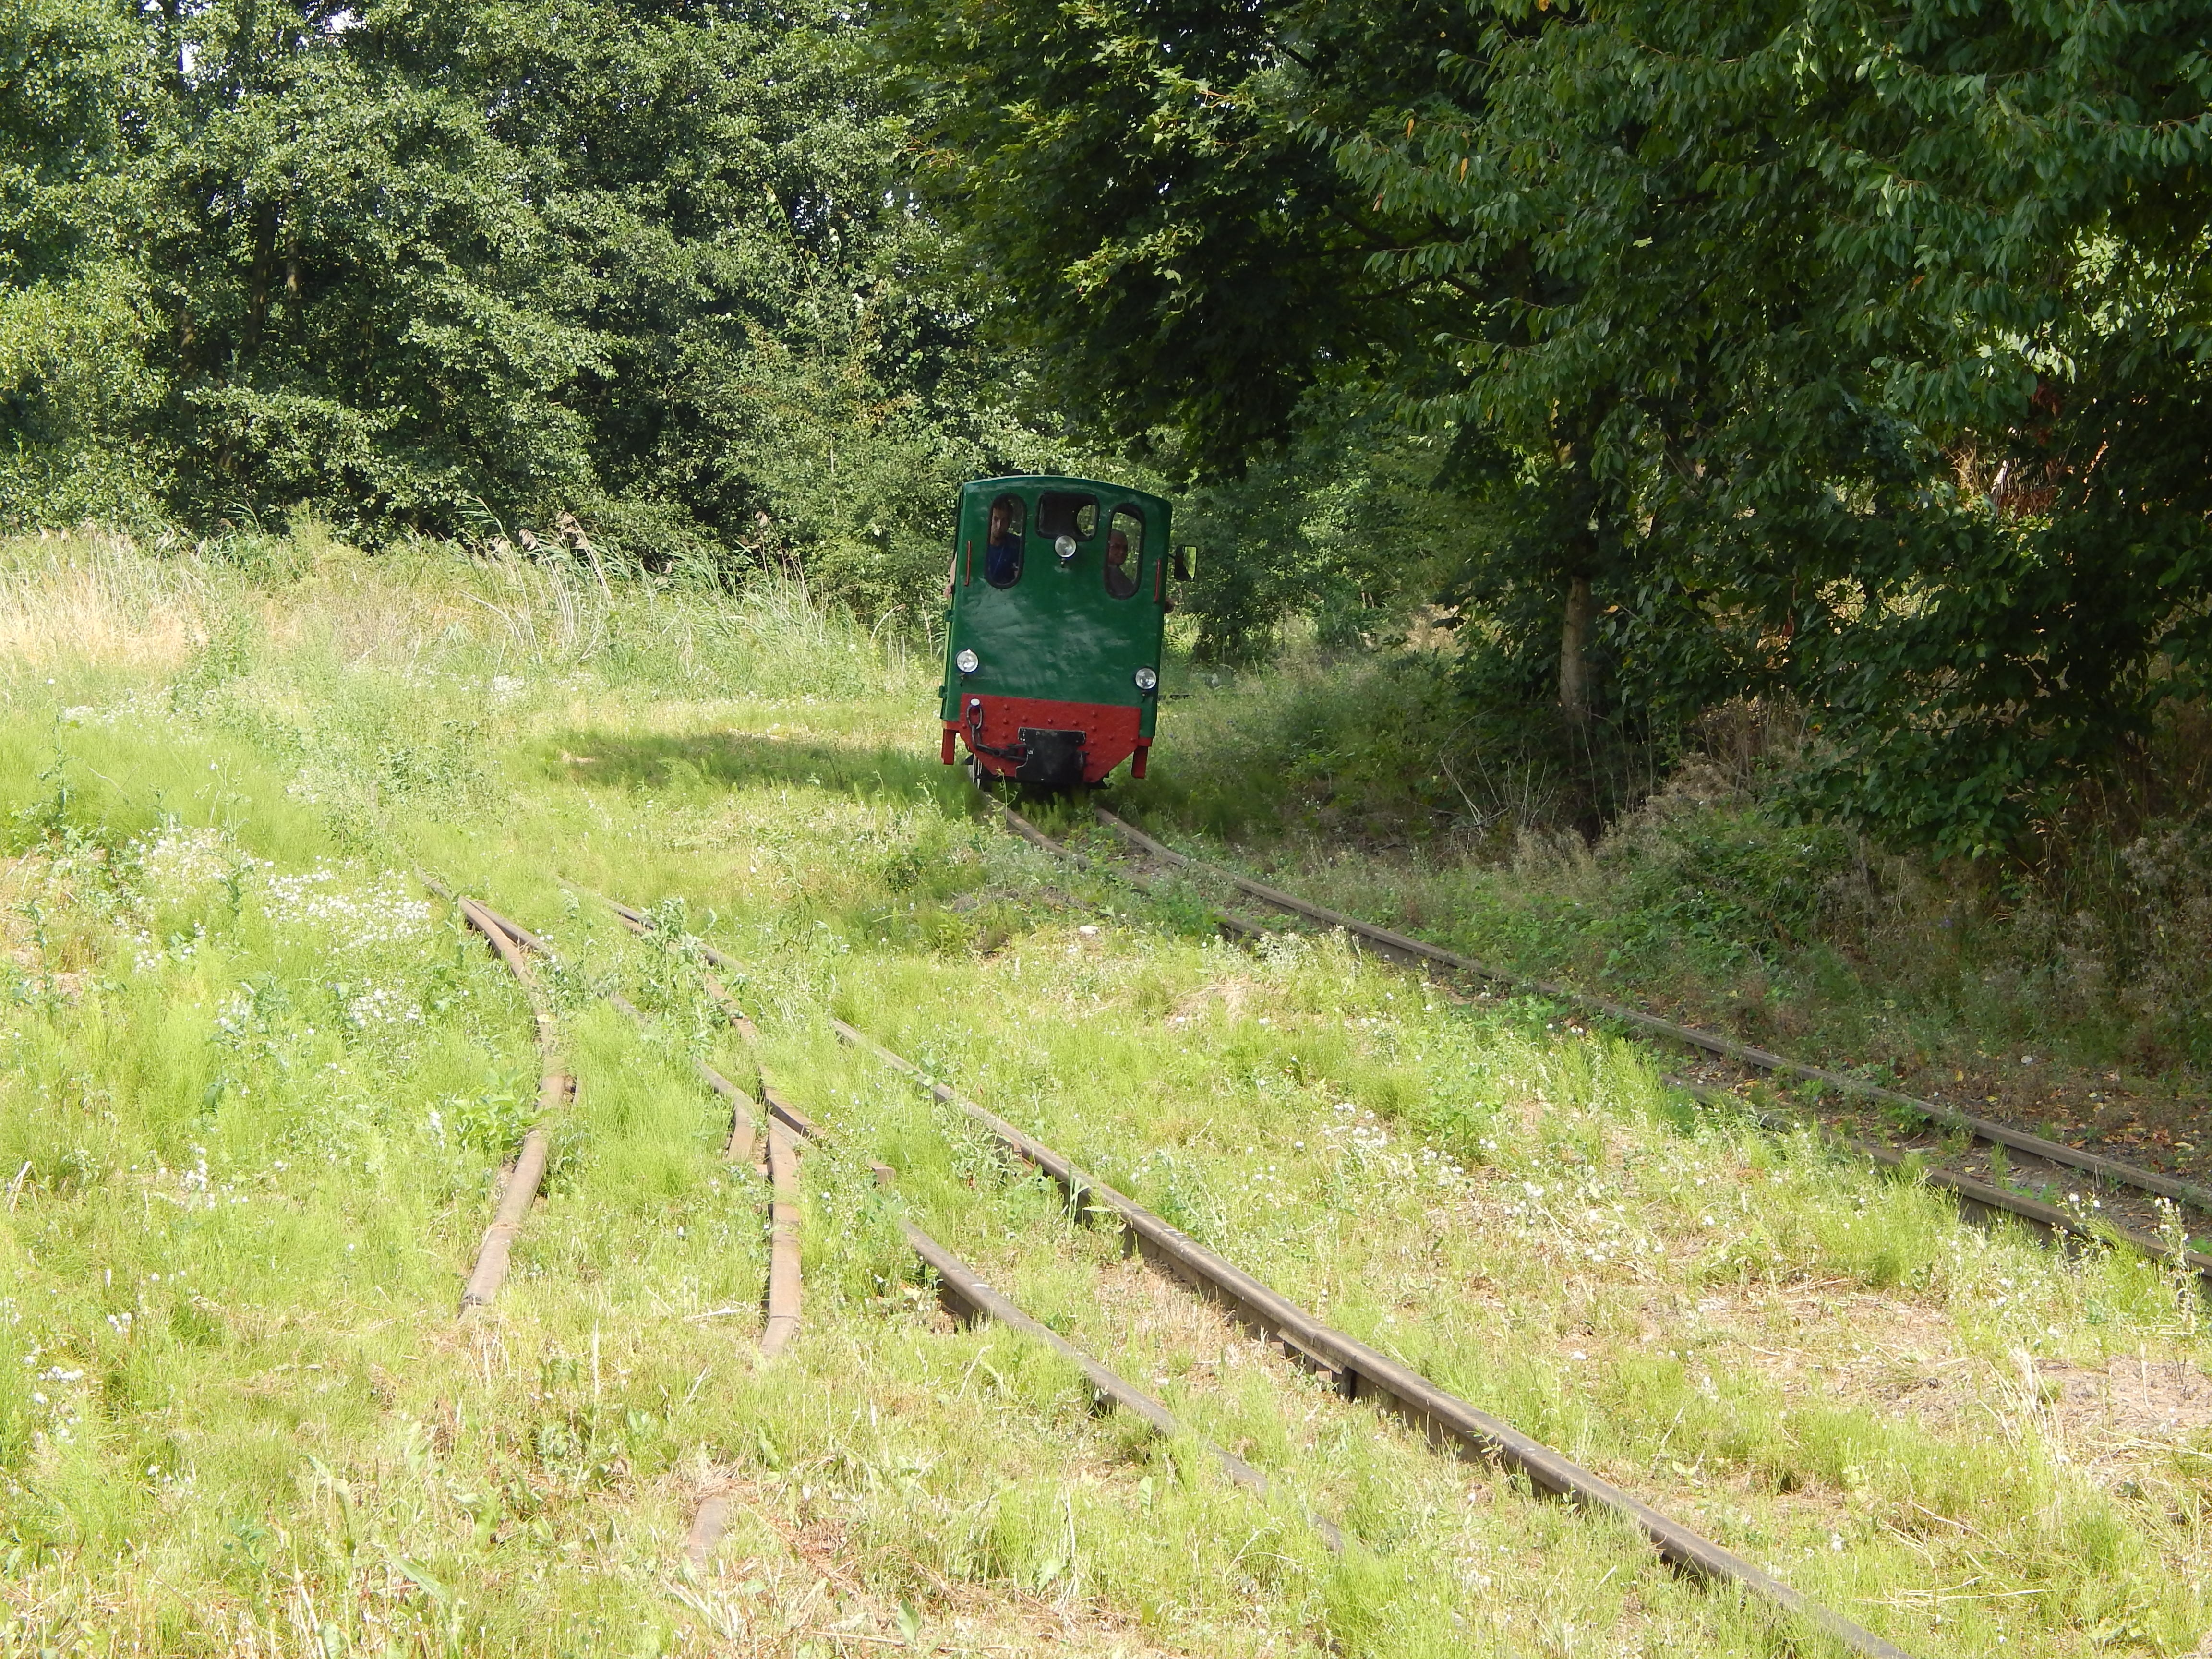
track, trail, meadow, train, transport, vehicle, soil, locomotive, rails, wagons, rural area, historic vehicle, narrow gauge railway, rolling stock, geological phenomenon